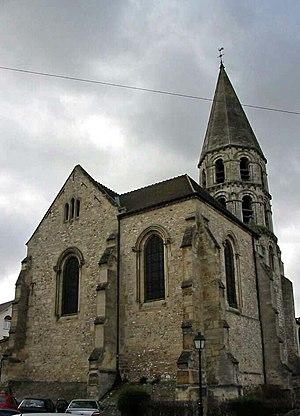
Église Saint-Béat d'Épône.